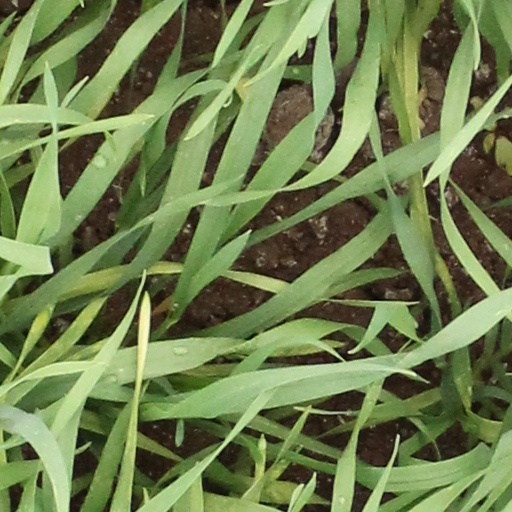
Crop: wheat